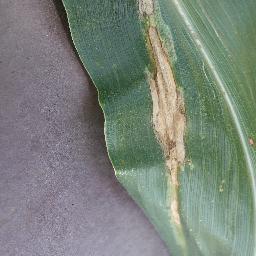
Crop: corn
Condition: (maize)_northern_blight